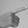
ASL letter: G